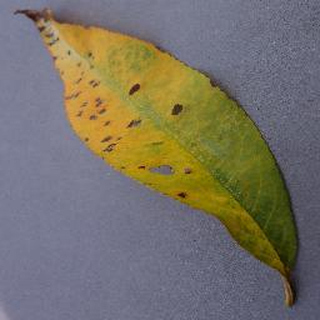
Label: peach_bacterial_spot